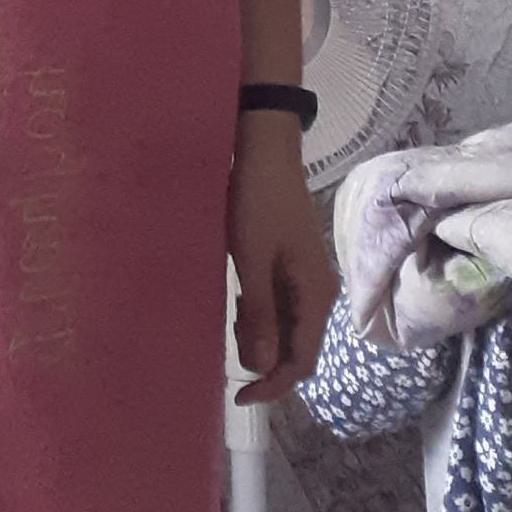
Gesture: no_gesture